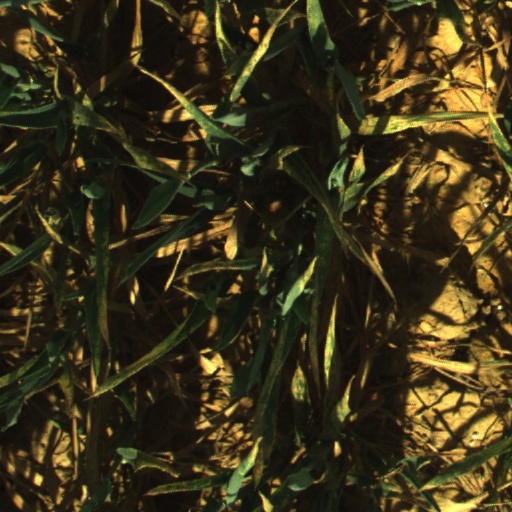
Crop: wheat